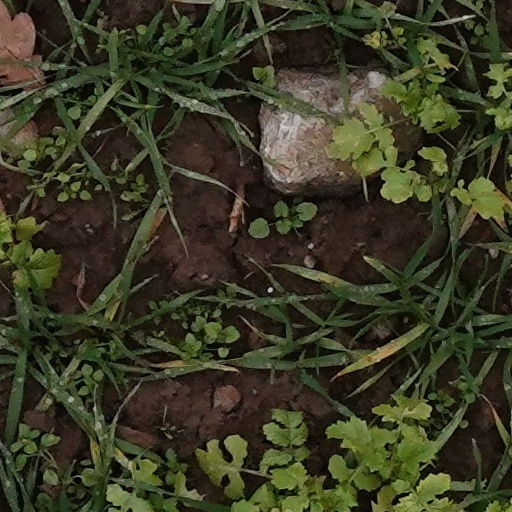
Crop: wheat